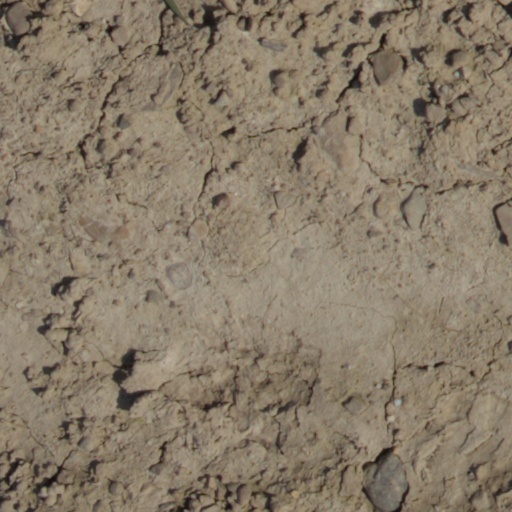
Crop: wheat